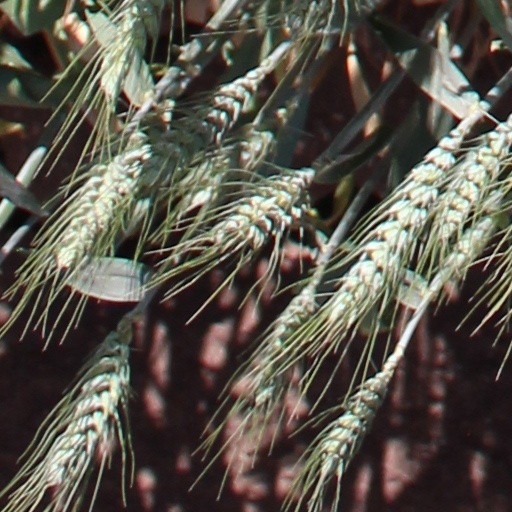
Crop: wheat